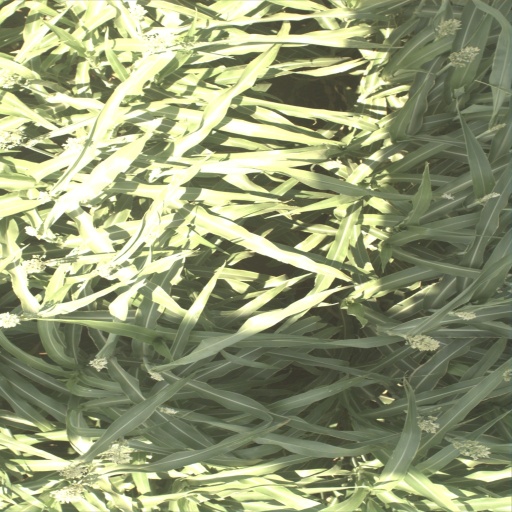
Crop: sorghum